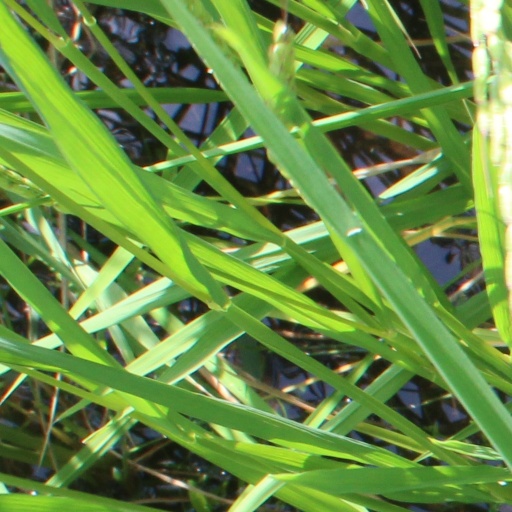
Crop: rice